Michael Walker (American football)

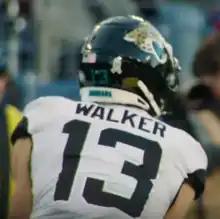
Walker with the Jacksonville Jaguars in 2019

Michael Walker (born October 29, 1996) is an American former professional football wide receiver. He played college football at Boston College.